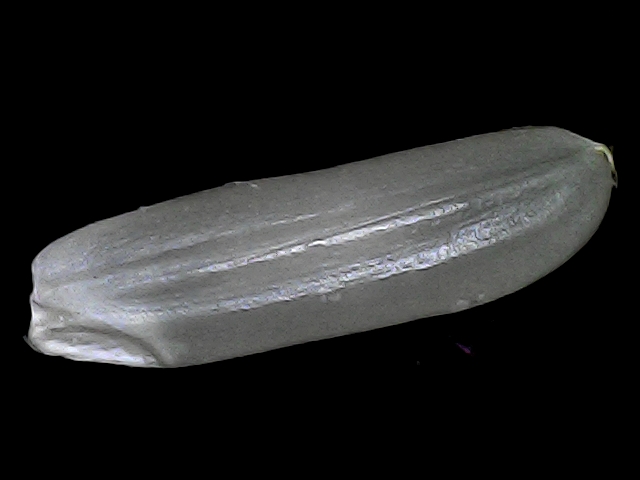
Rice variety: BRRI102